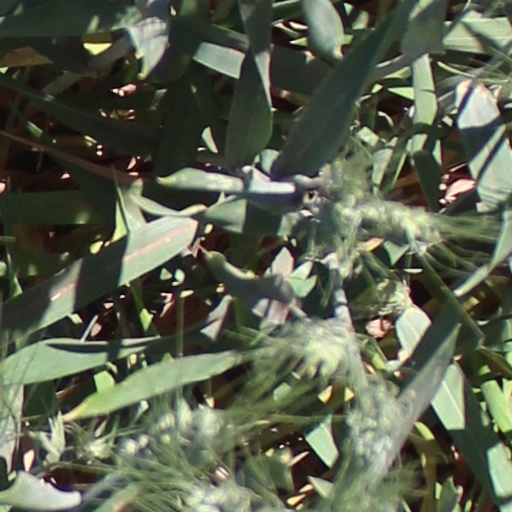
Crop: wheat